Lanchester Fourteen

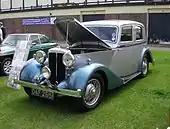
4-light razor-edge sports saloon (shown with the Daimler grille)

A new Lanchester Roadrider "breaking fresh and important ground" was announced at the beginning of October 1937. Engine, chassis, and body were all different, and larger and independent front suspension was now provided. An optional manual synchromesh gearbox with an ordinary clutch was also available at reduced price. This car was a simpler, less luxurious version of the Daimler New Fifteen, sharing the two standard bodies but using a smaller engine.